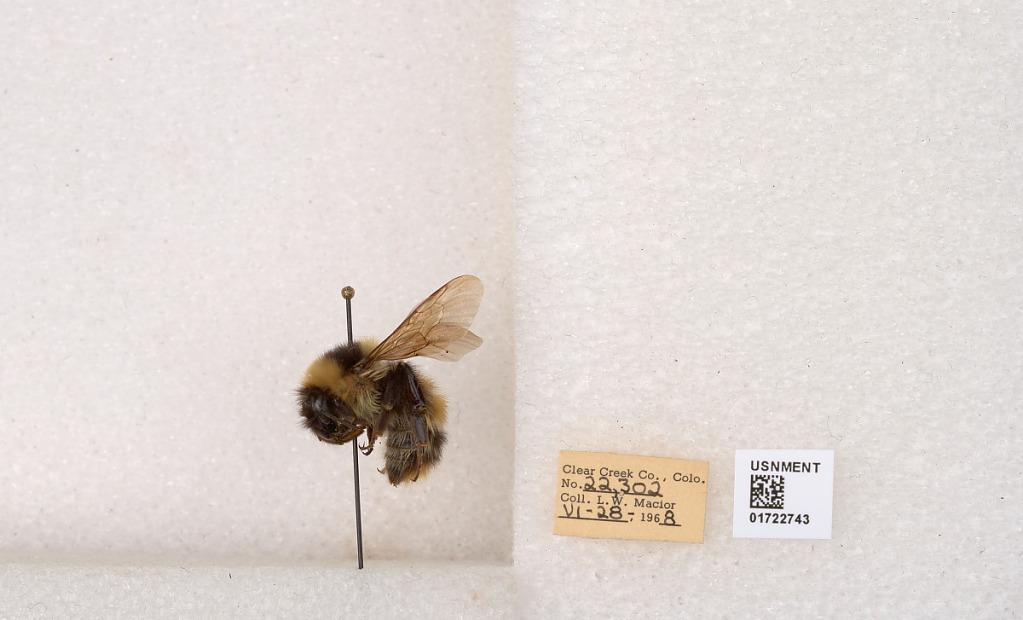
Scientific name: Bombus kirbyellus
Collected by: L. Macior
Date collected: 1968-6-28
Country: United States
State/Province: Colorado
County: Clear Creek
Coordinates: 39.6891, -105.644